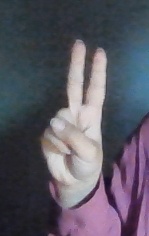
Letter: taa